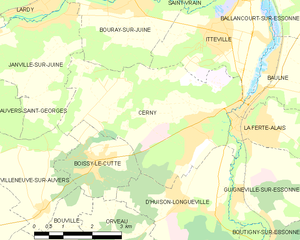
Carte des communes françaises Cerny